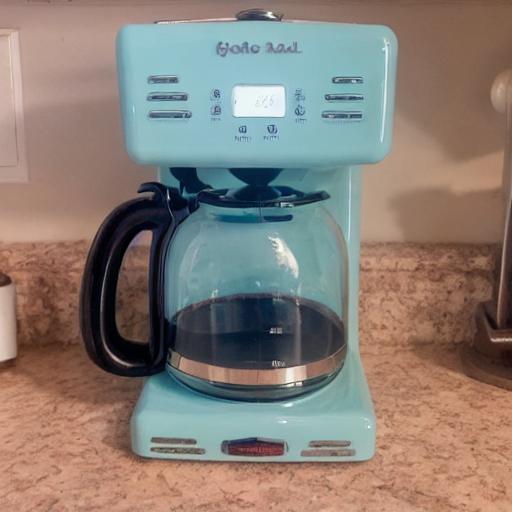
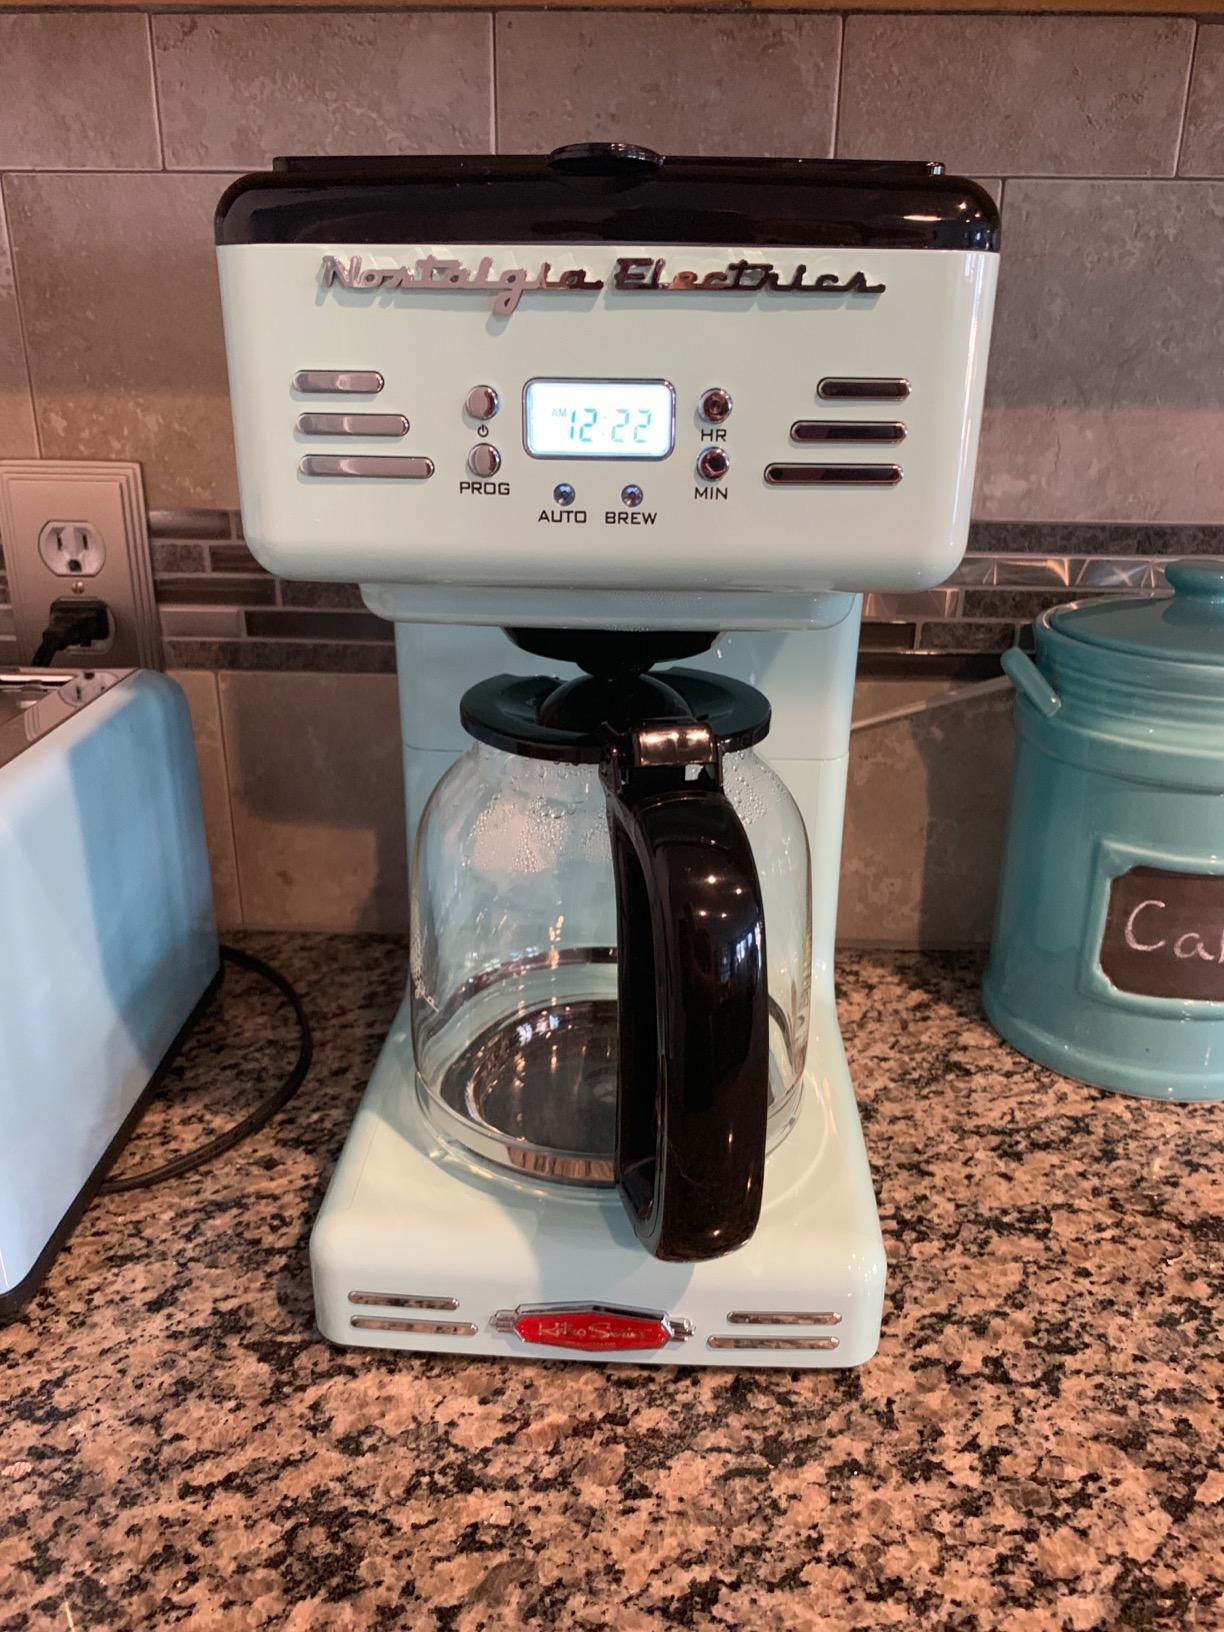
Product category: items_tea
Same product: no